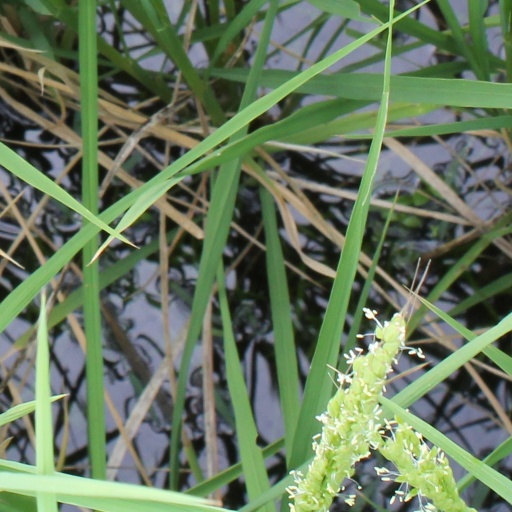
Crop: rice